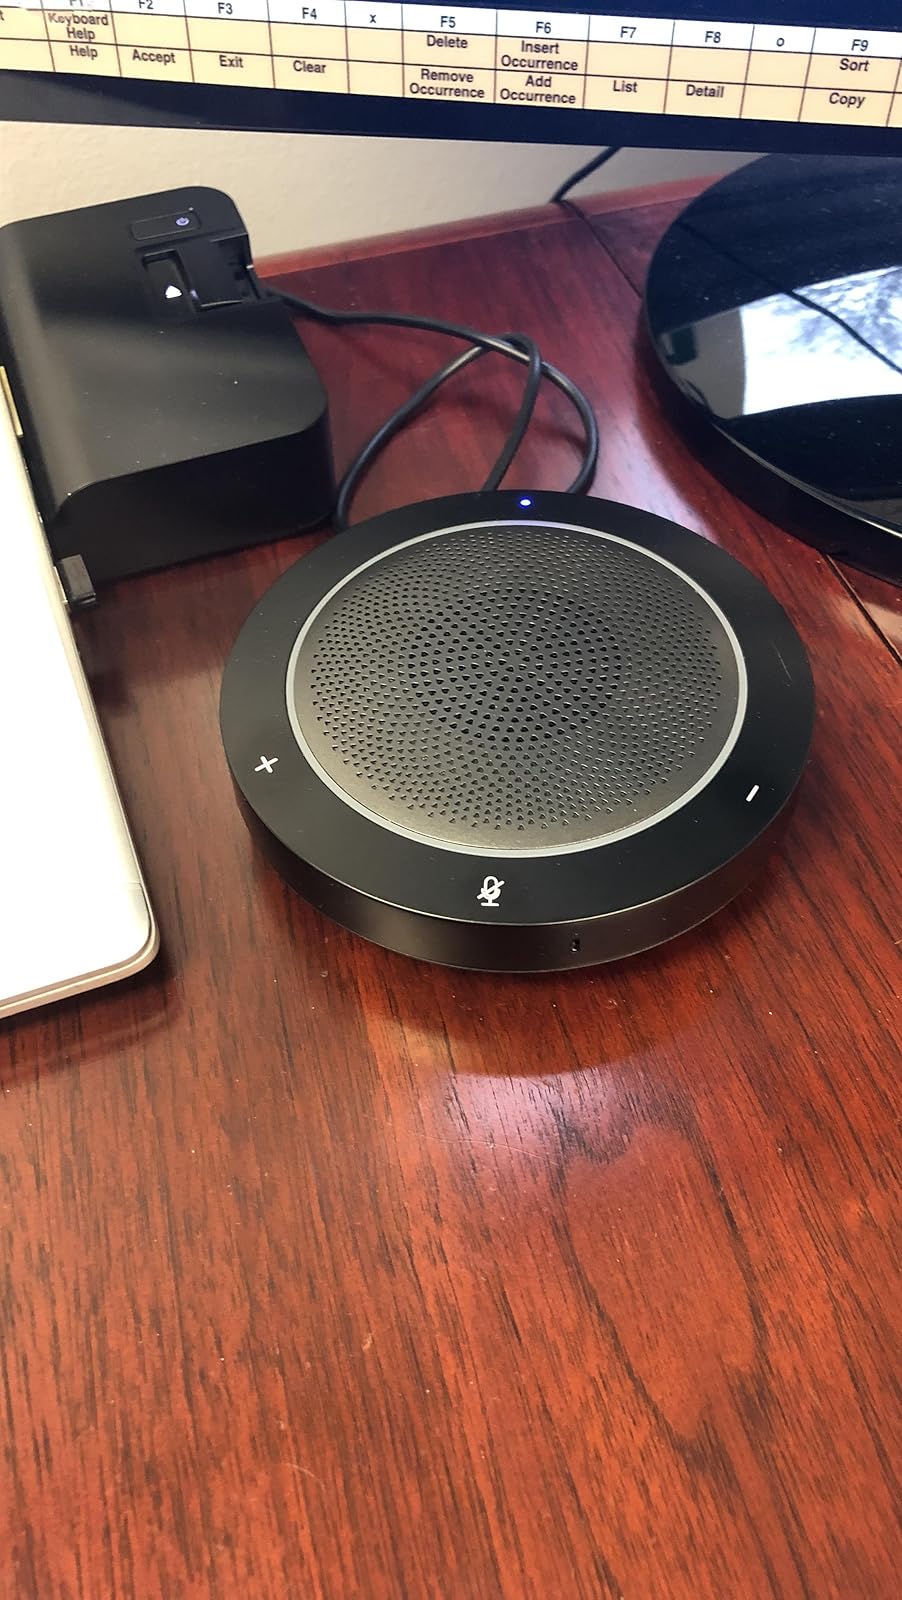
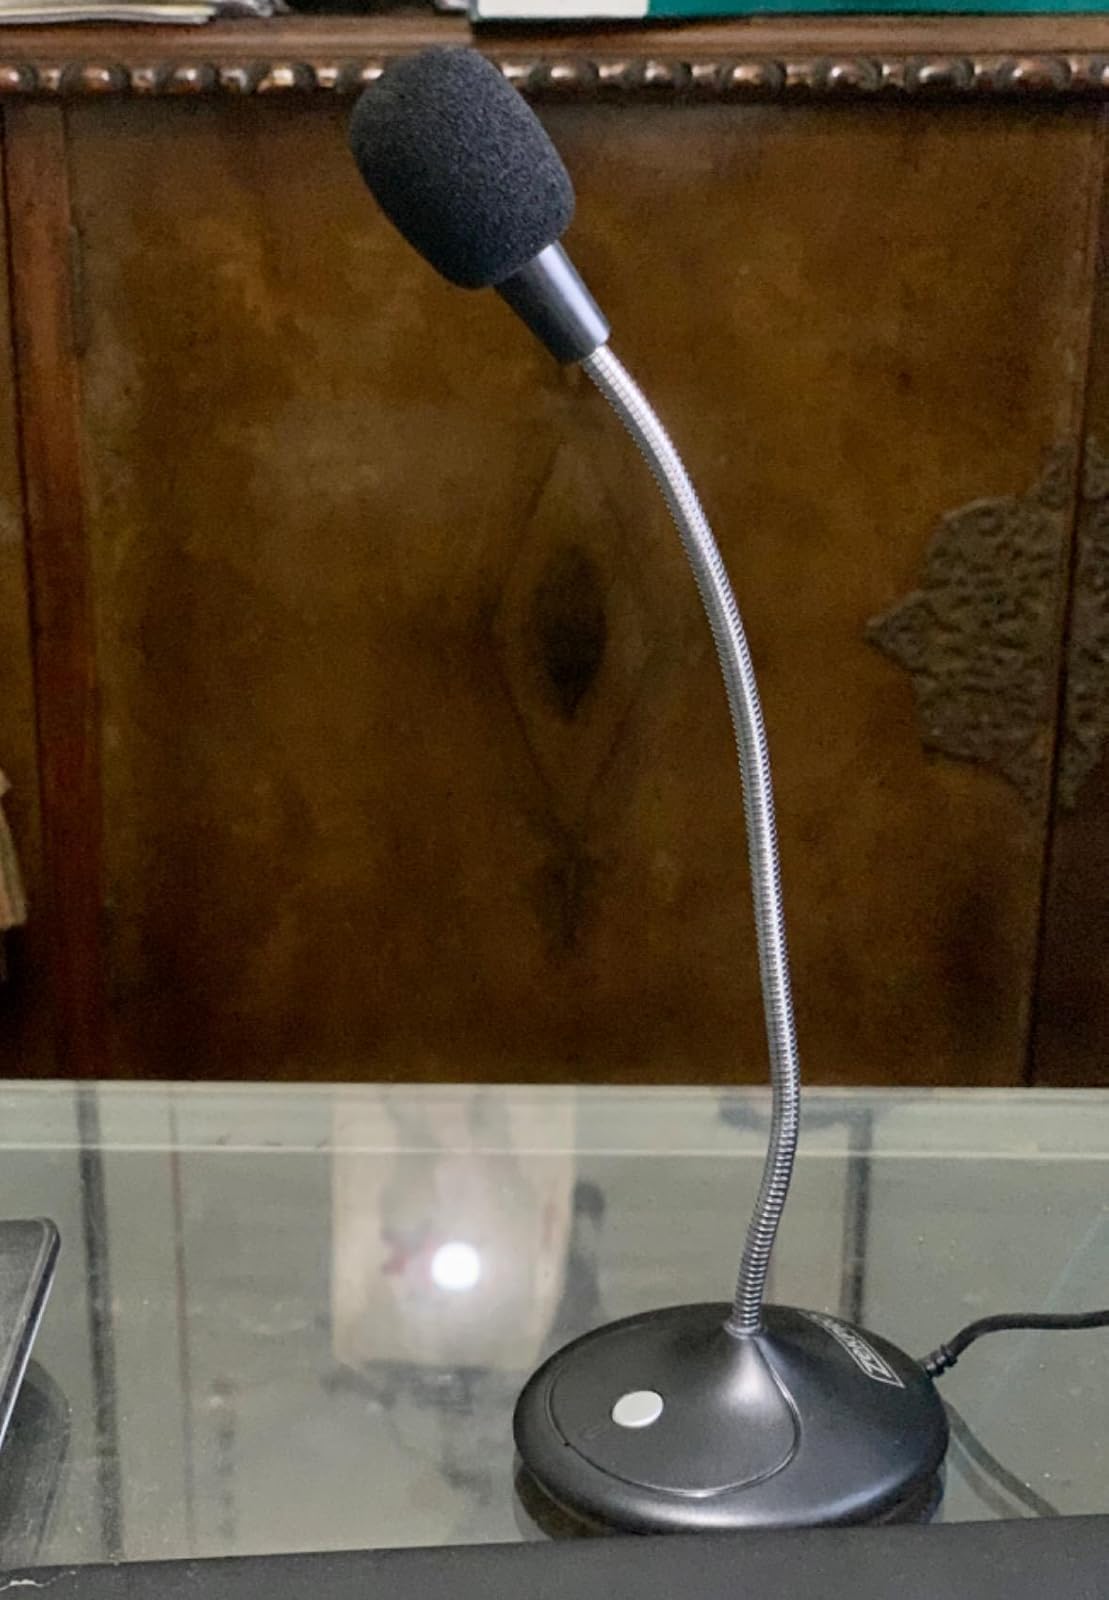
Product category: microphone
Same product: no